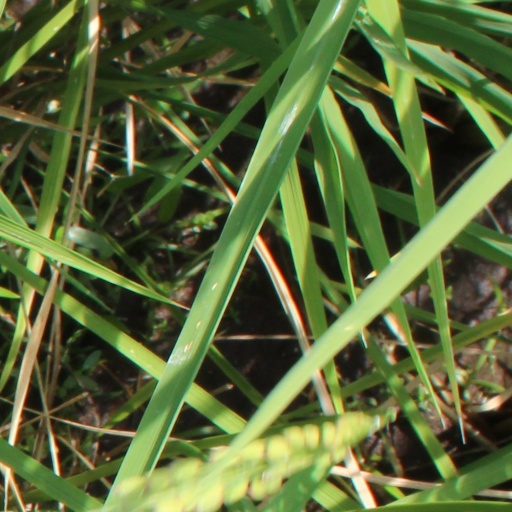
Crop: rice